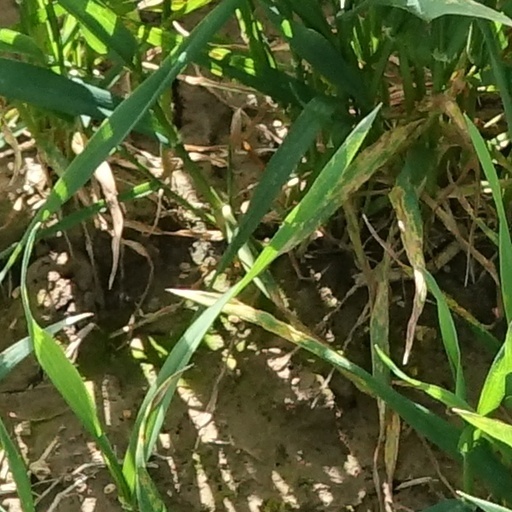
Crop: wheat